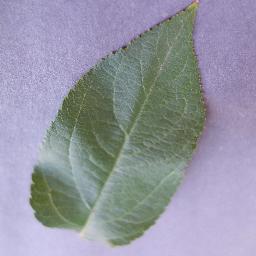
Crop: apple
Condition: healthy